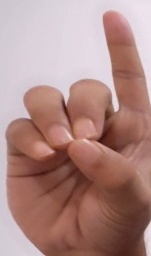
ASL sign: D